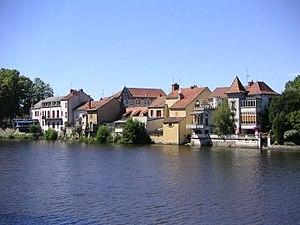
Montluçon est une commune française située dans le centre de la France, sous-préfecture du département de l'Allier dans la région Auvergne-Rhône-Alpes.